N-Heterocyclic olefins

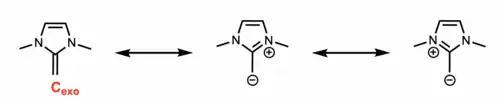
NHOs have resonance structures that place a negative charge on the exocyclic carbon and a positive charge delocalized in the heterocycle. This stabilizes the olefin and explains its basicity.

NHOs have a ylide resonance structure that places a positive charge on the heterocycle and a negative charge on the exocyclic carbon of the olefin, called C This creates a highly polarized C=C bond that is resonance stabilized, and an especially nucleophilic C. NHOs are strong nucleophiles and Lewis bases, and can exist with saturated or unsaturated heterocycles. Pengju Ji, Jin-Pei Cheng and coworkers found that the pKs of some NHOs' conjugate acids were around 14 to 25 in DMSO. Surprisingly, unsaturated NHOs – which contain double bonds within the heterocycle – were more nucleophilic than their NHC counterparts due to their aromatization, but saturated NHOs were less nucleophilic than their NHC counterparts. NHOs are also considered deoxy Breslow intermediates, which are often used in carbene catalysis.